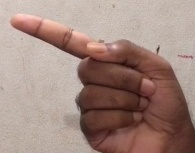
ASL sign: G